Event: Nepal Earthquake
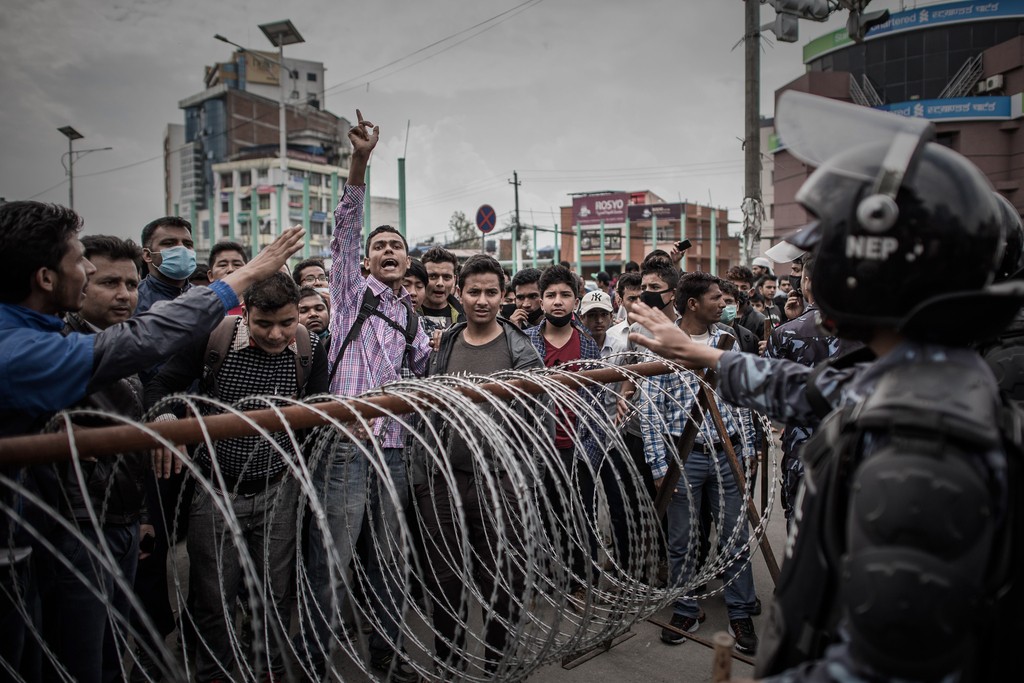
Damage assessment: no_damage